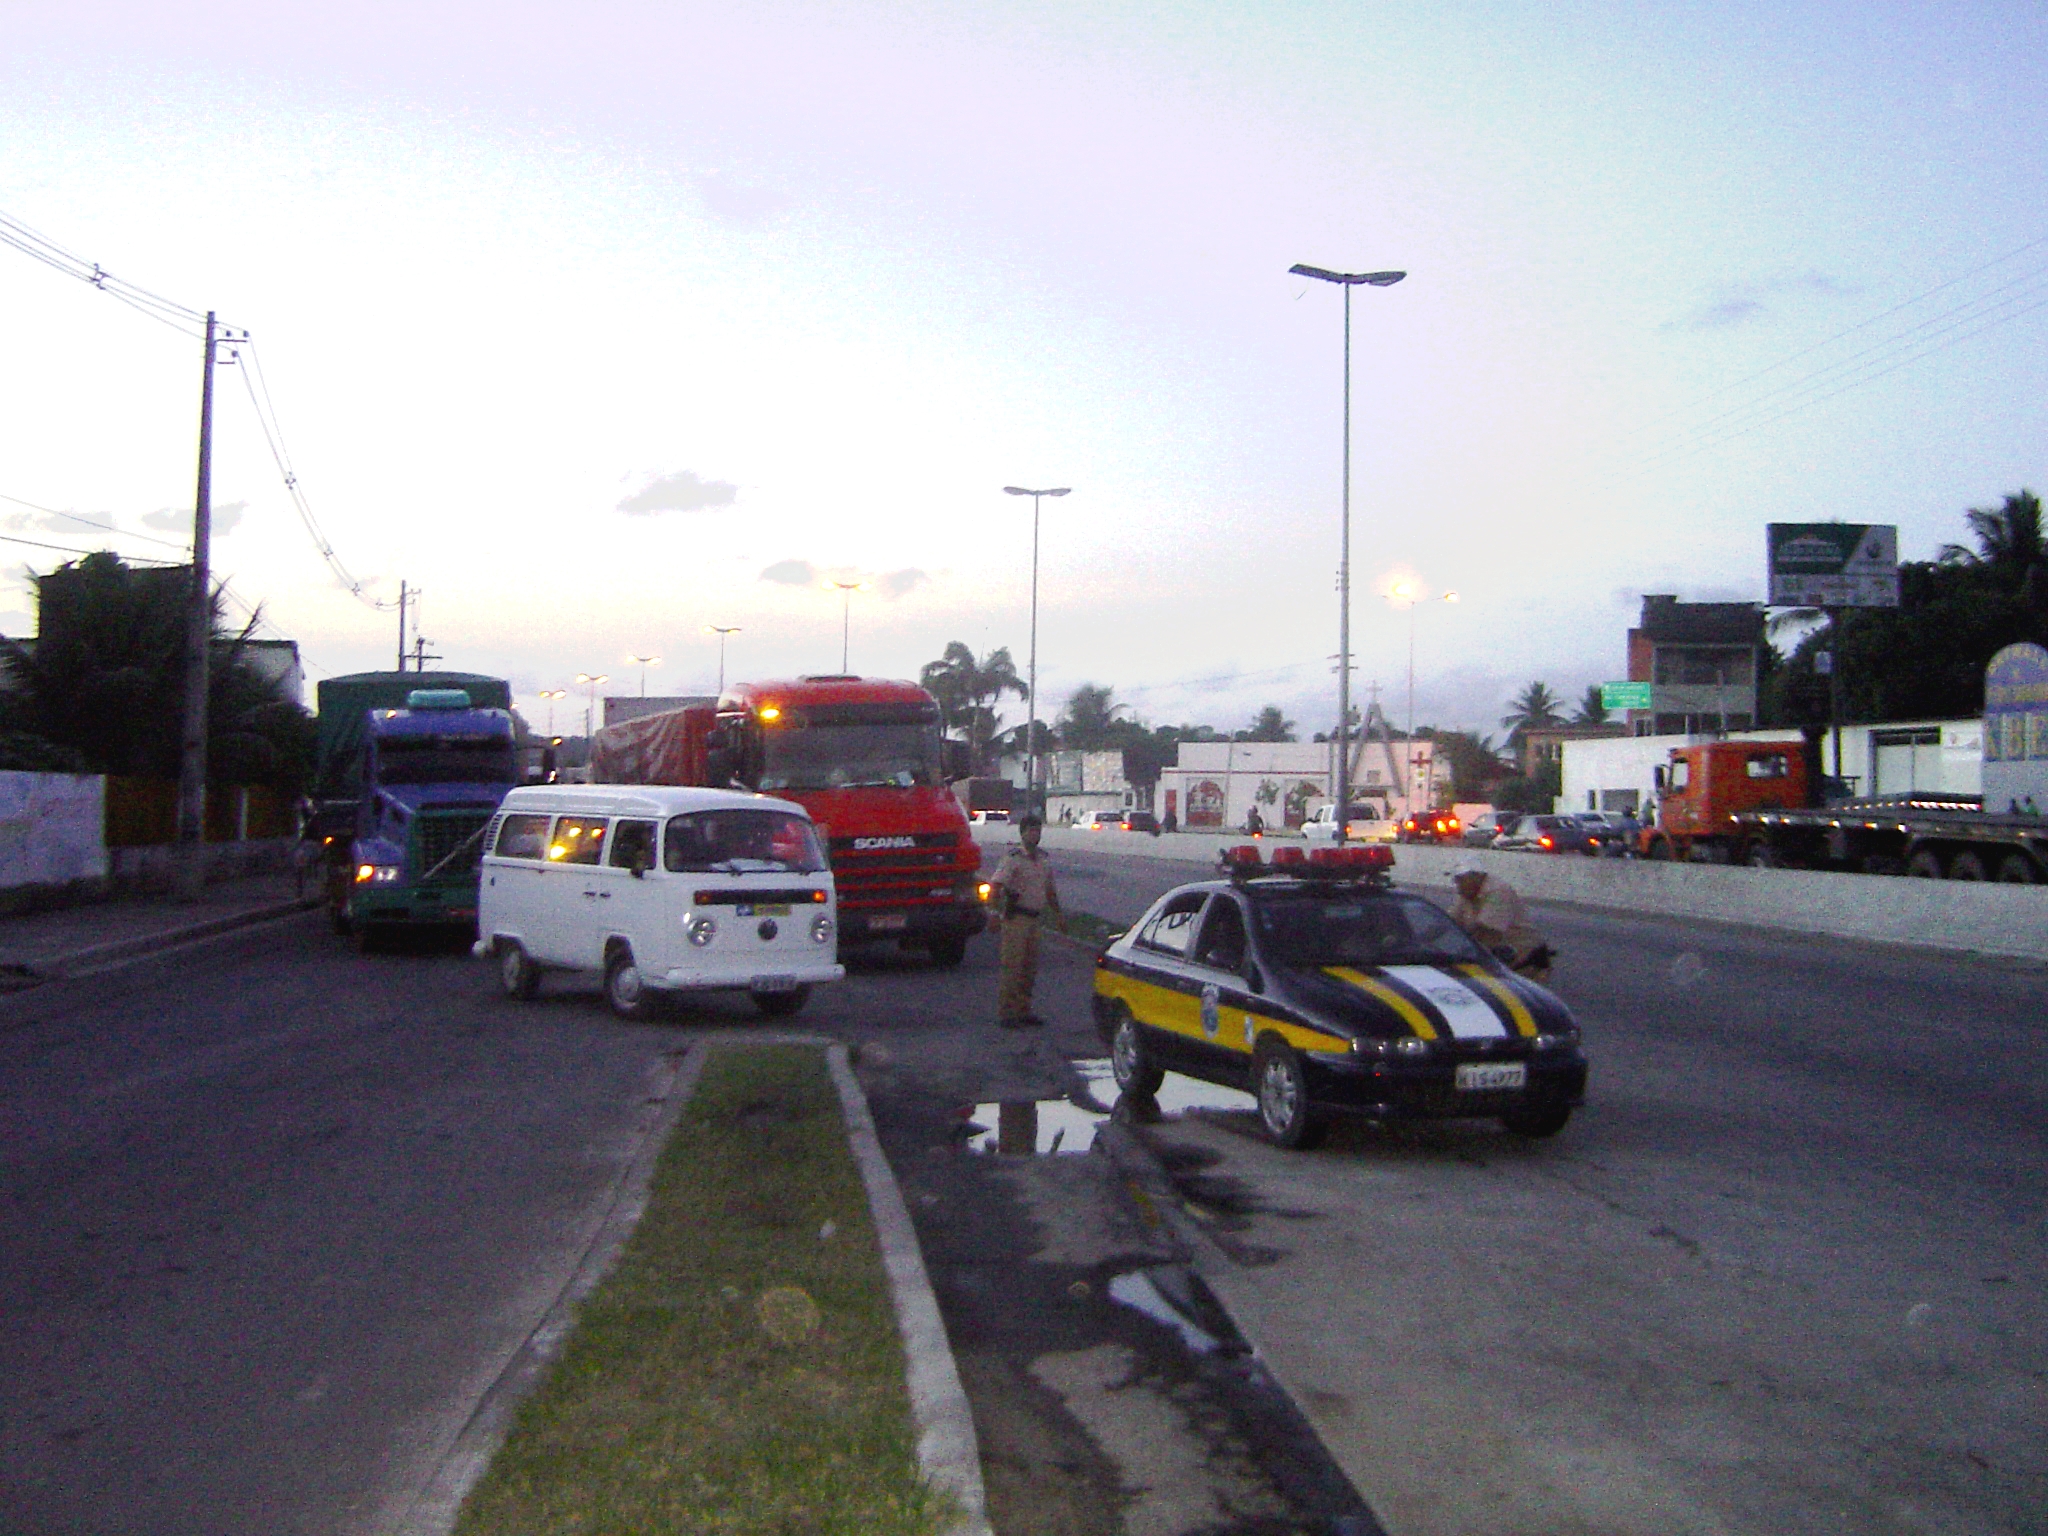
road, traffic, highway, parking, asphalt, vehicle, lane, parking lot, policia, br, kombi, br101, engarrafamento, correios, caminh es, residential area